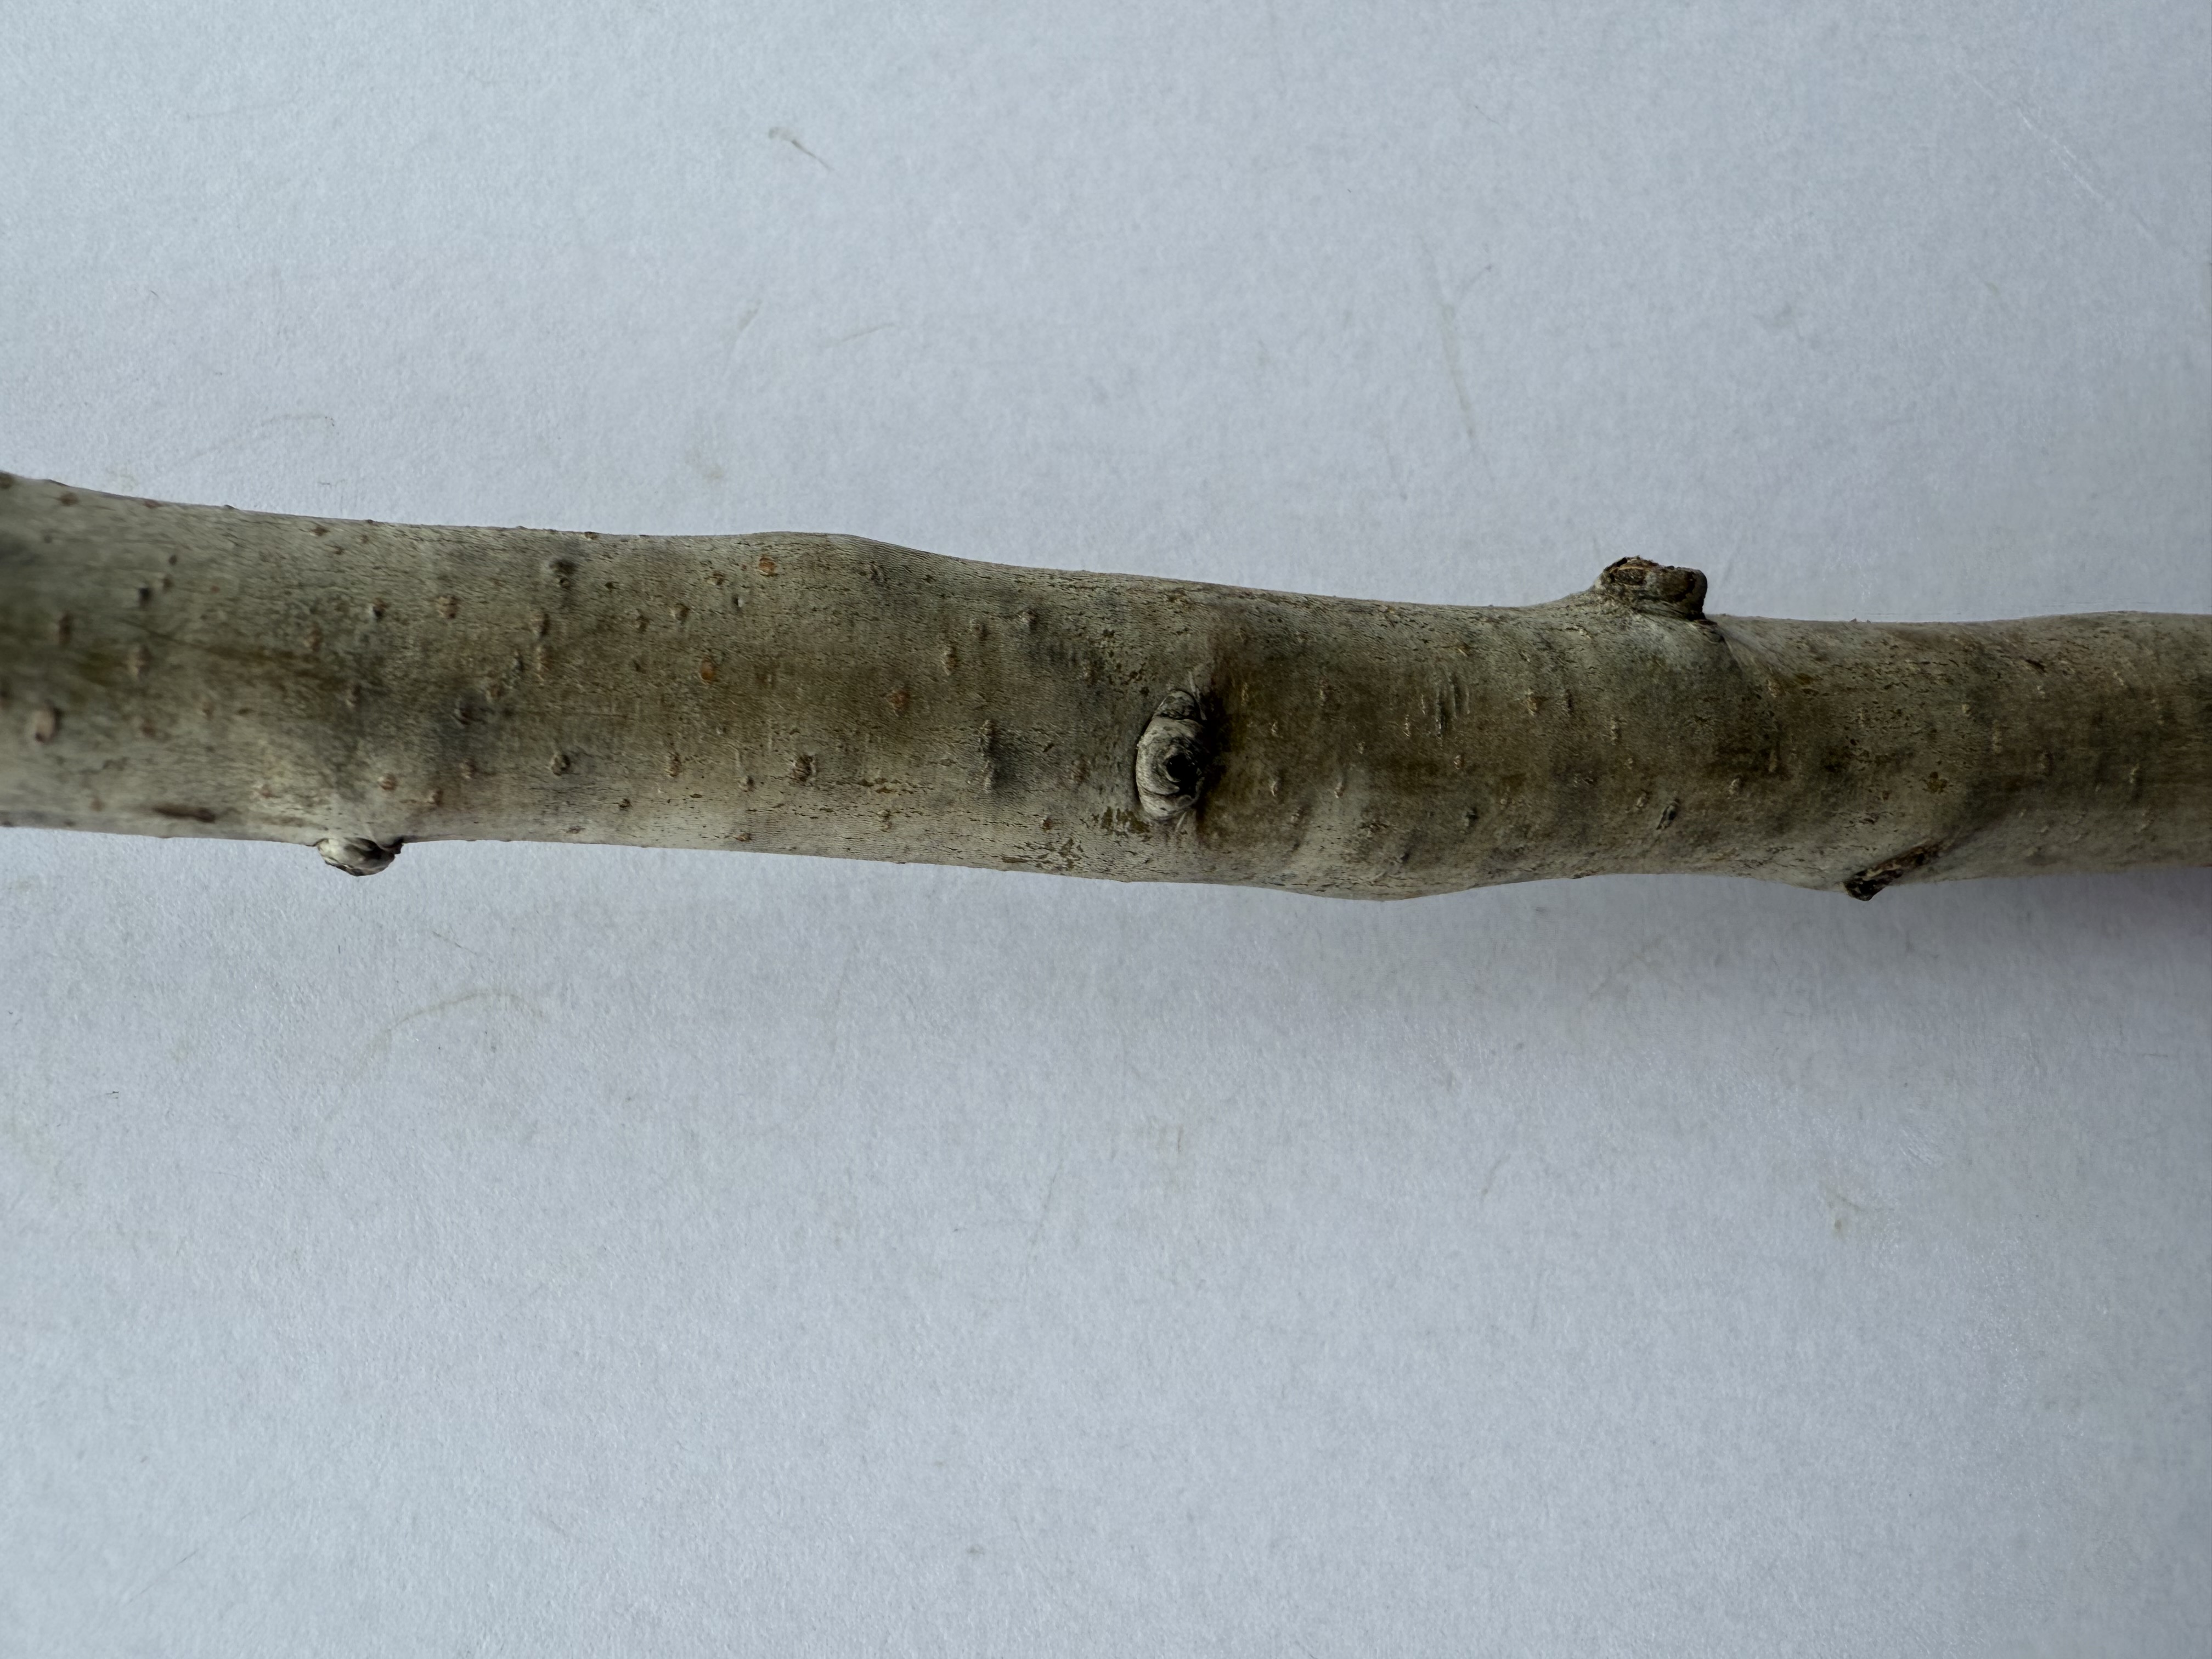
Variety: Santa Maria Pear